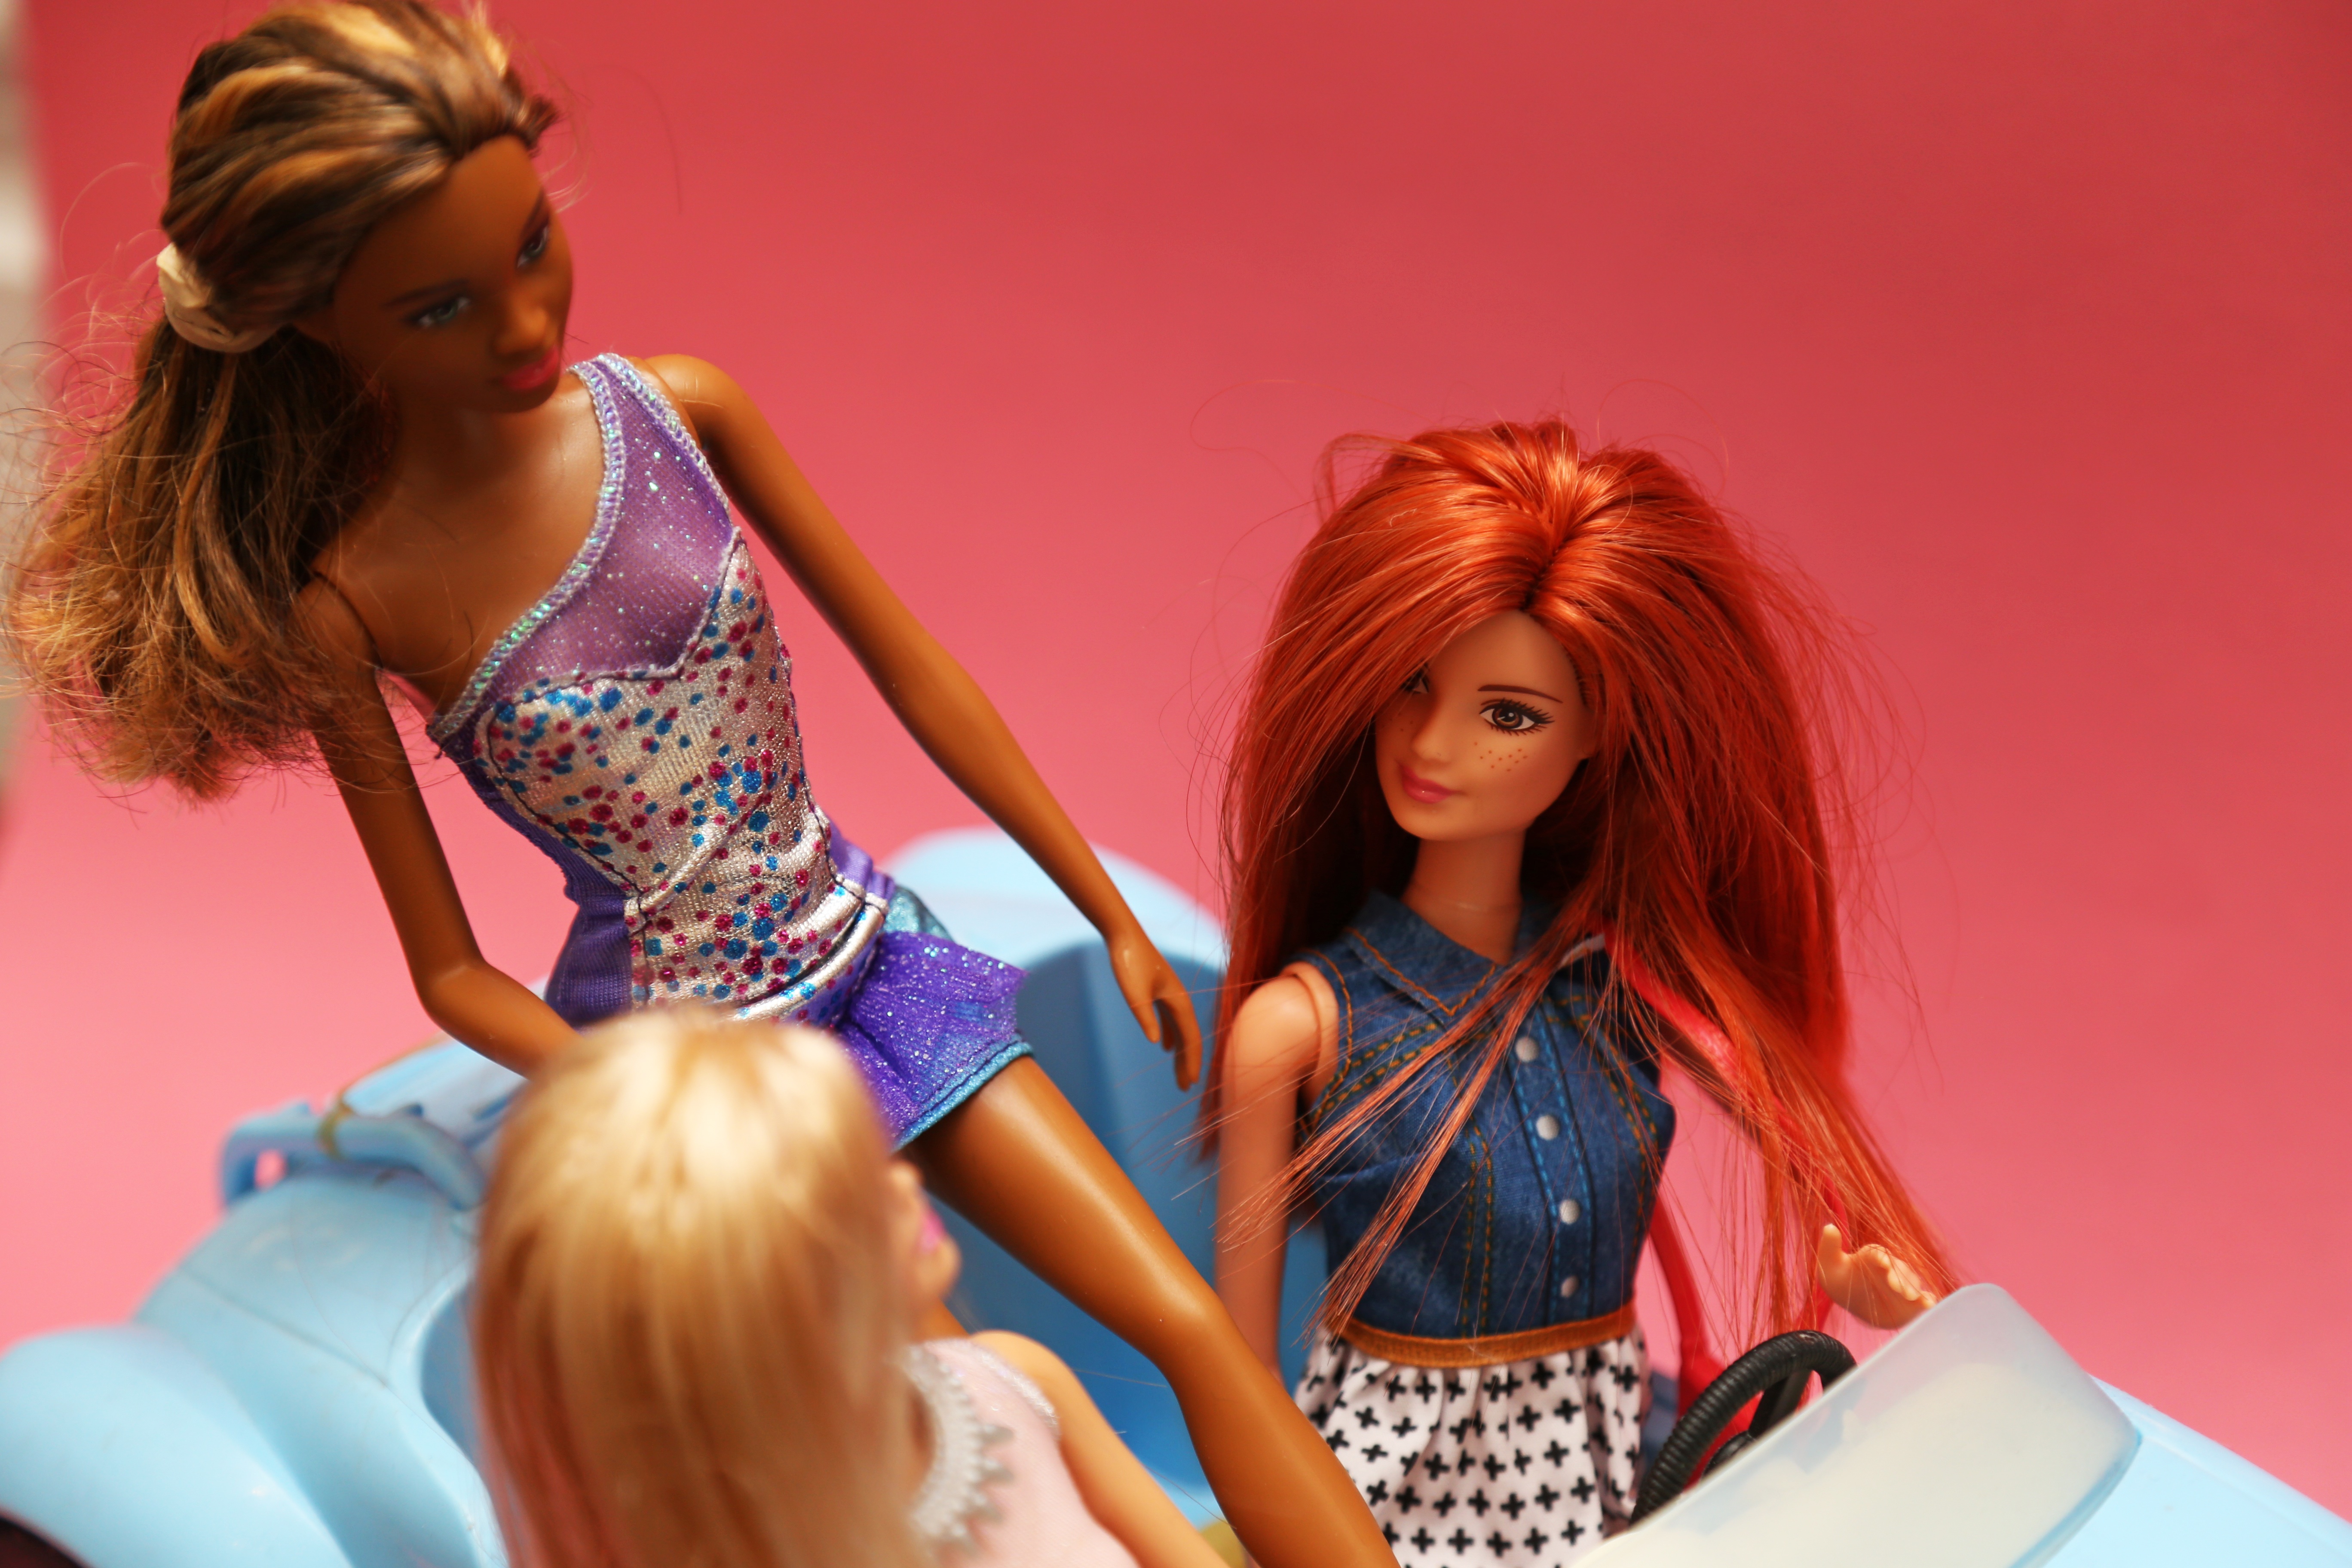
hair, fashion, toy, doll, dress, figurine, blond, anime, barbie, photo shoot